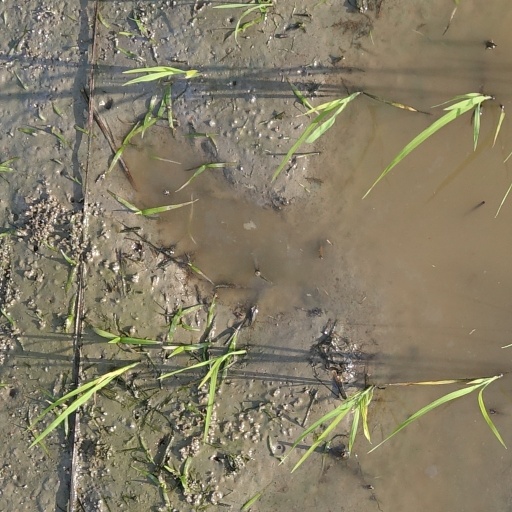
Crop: rice